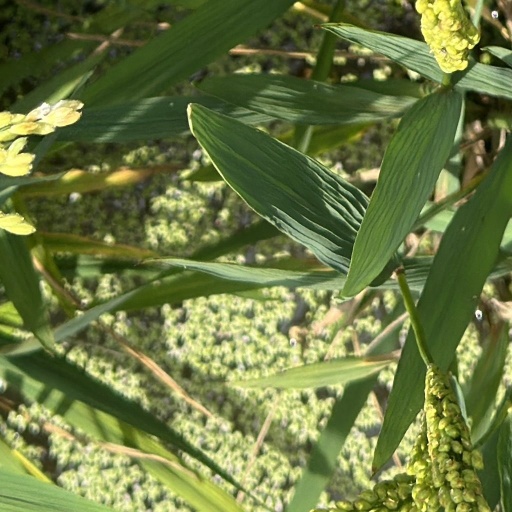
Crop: rice